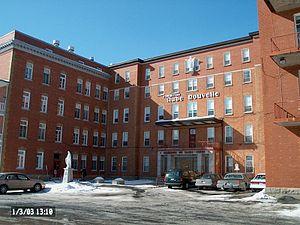
Séminaire du Sacré-Coeur, aujourd'hui résidence Aube Nouvelle
Saint-Victor est une municipalité du Québec située dans la MRC de Robert-Cliche en plein cœur de la Beauce, dans la Chaudière-Appalaches. Sa superficie est de 120,9 km² et sa population de 2430 habitants. Elle est nommée en l'honneur du Pape Victor Iᵉʳ. Sa devise est S'unir pour bâtir.
Cette liste recense les biens du patrimoine immobilier de la Chaudière-Appalaches inscrits au répertoire du patrimoine culturel du Québec. Cette liste est divisées par municipalité régionale de comté géographique.